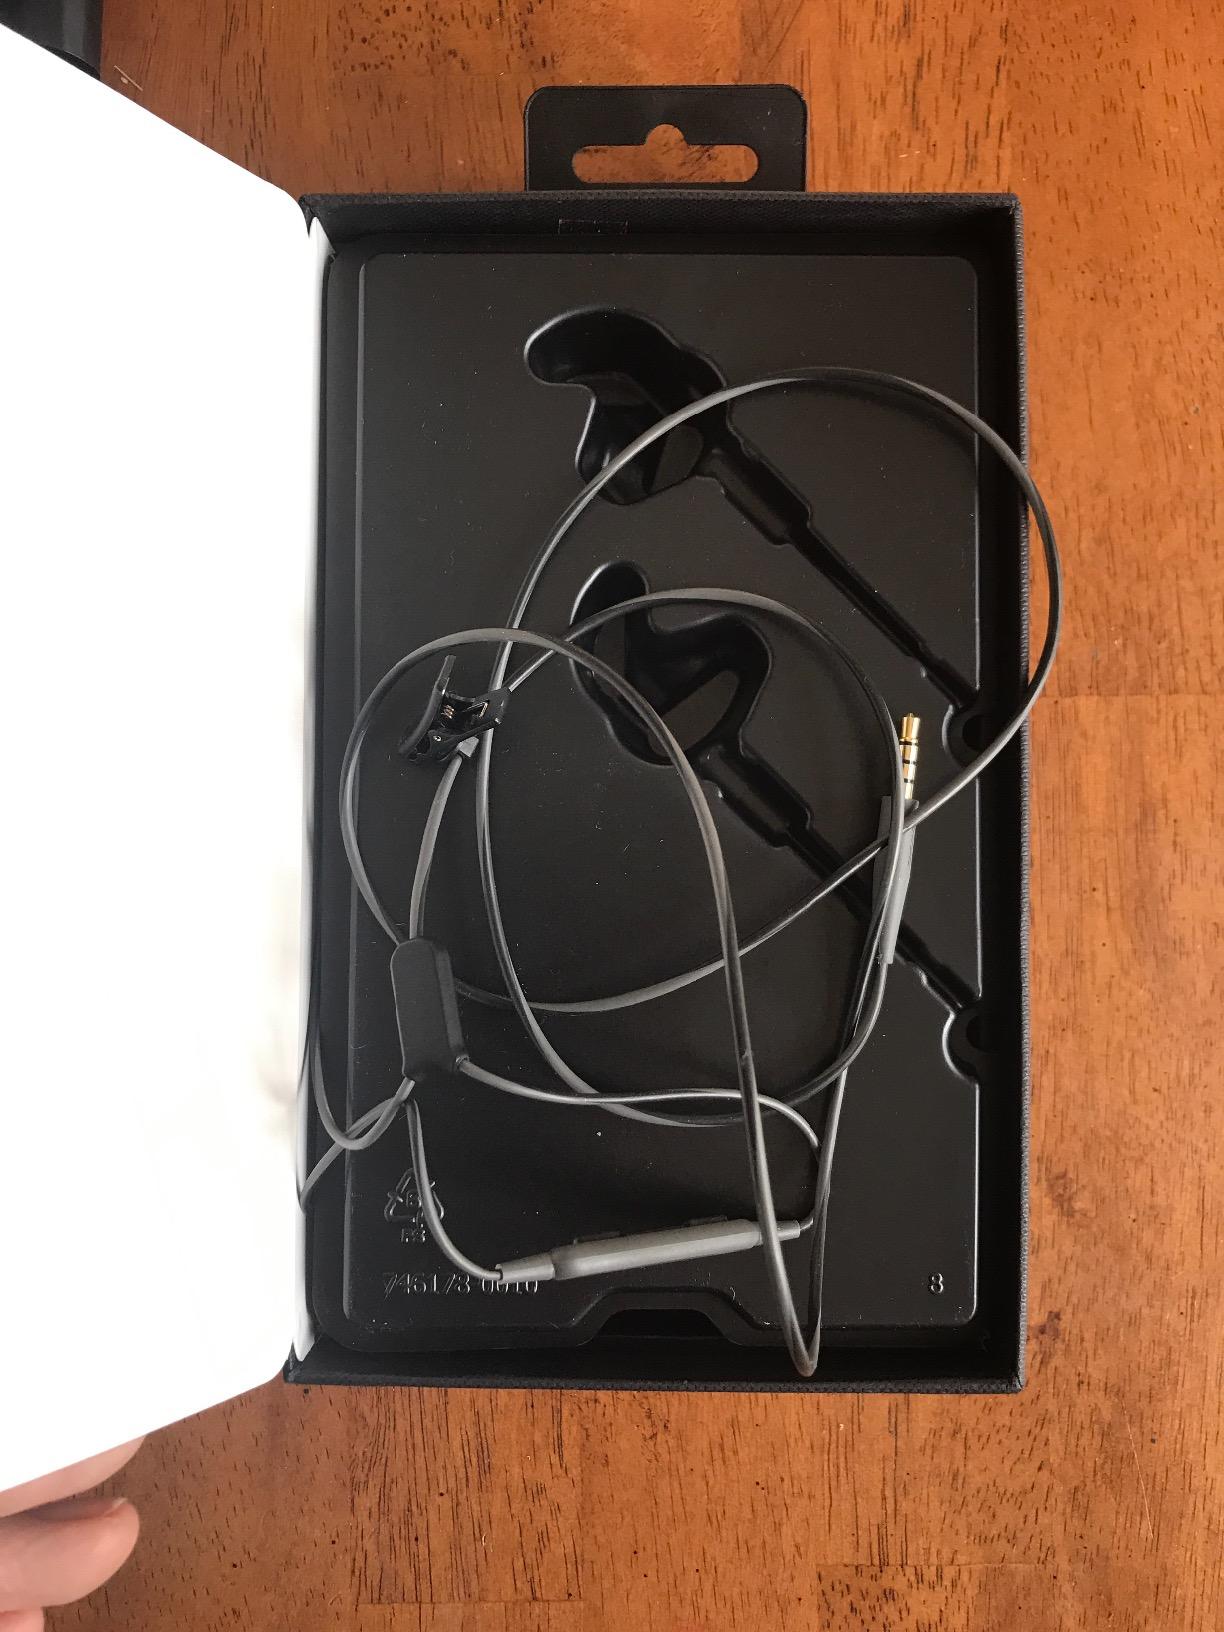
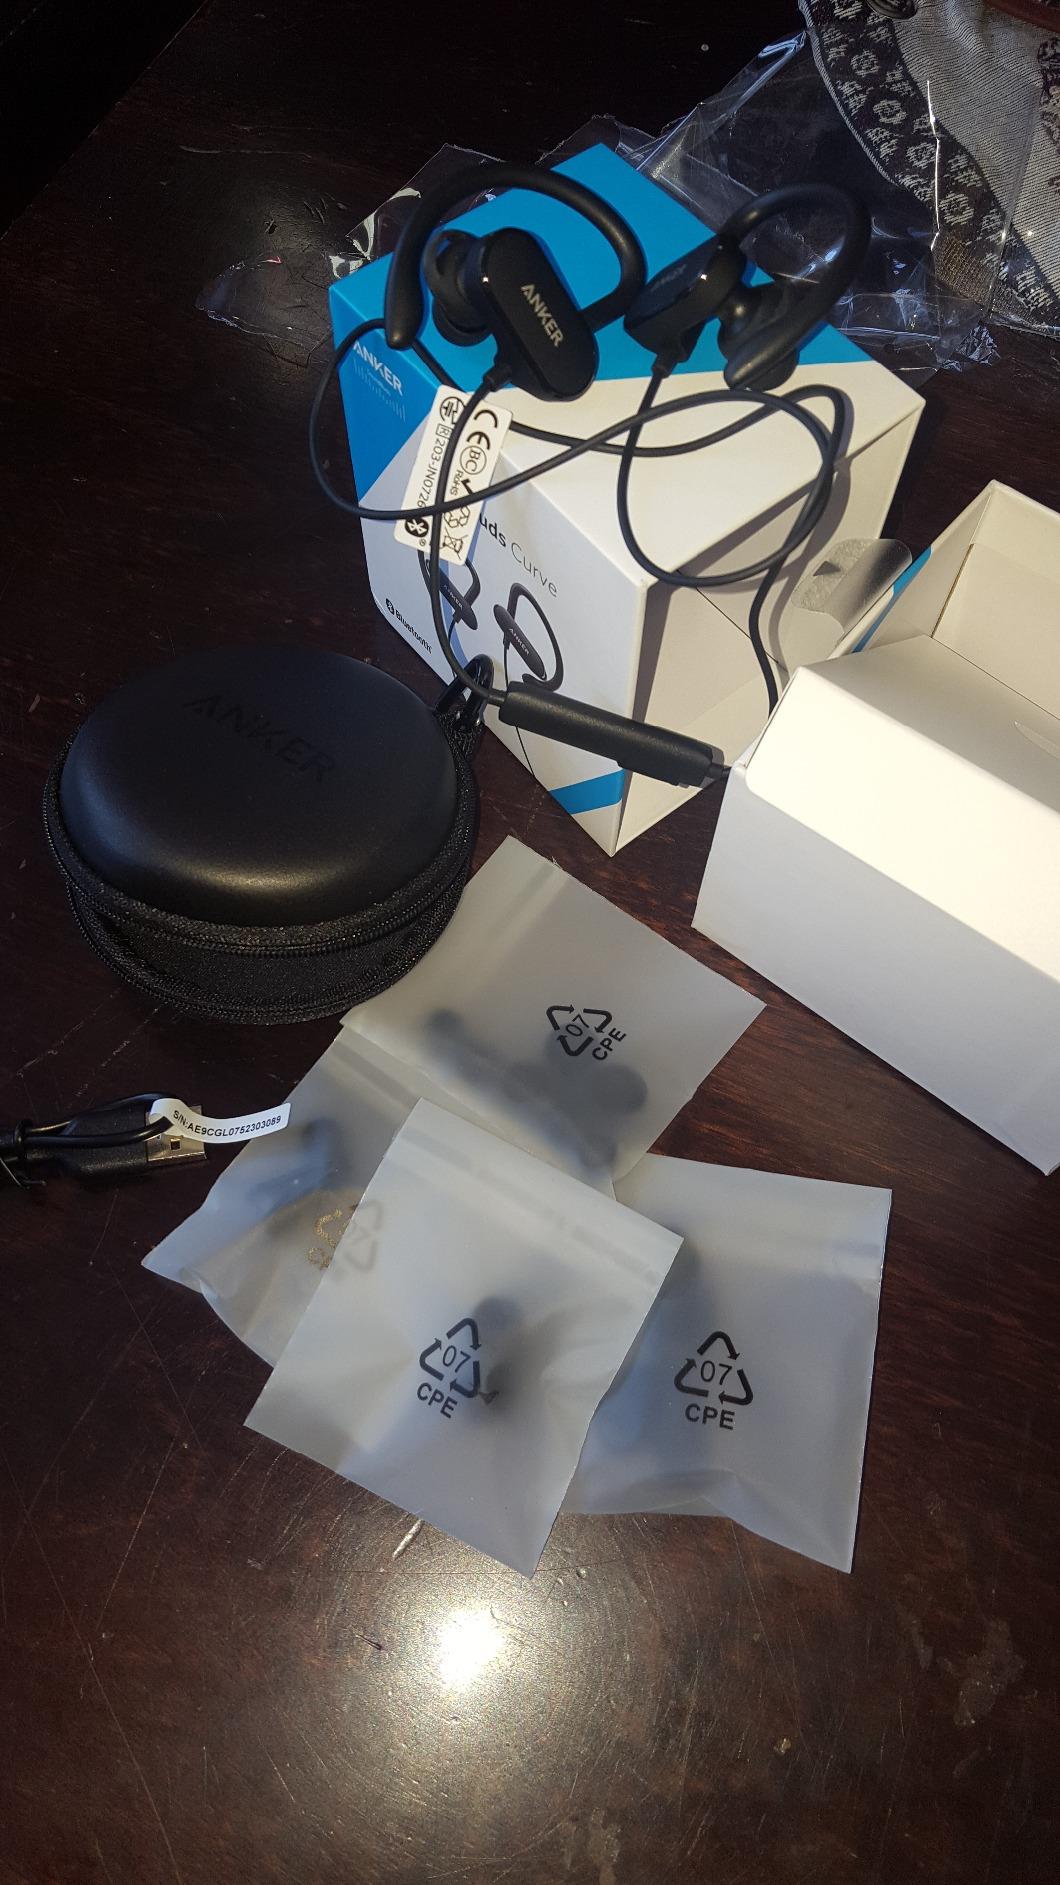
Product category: headphones
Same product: no